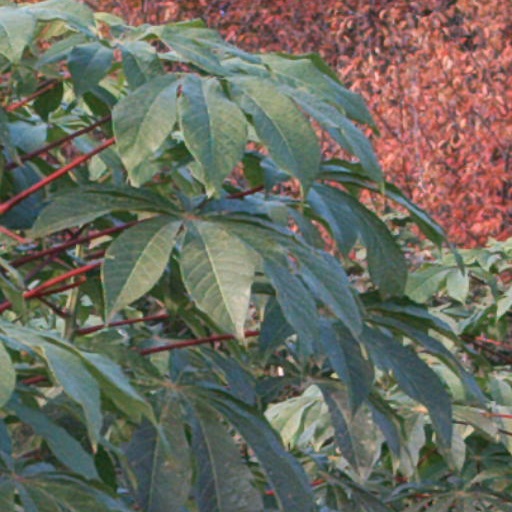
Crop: cassava